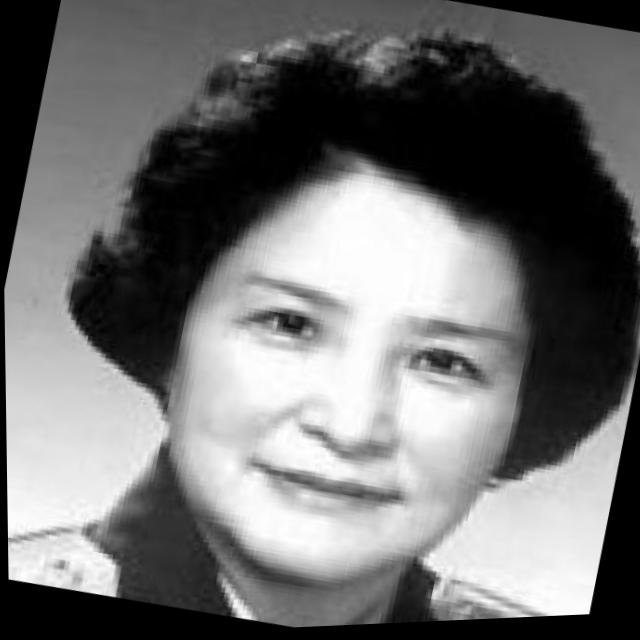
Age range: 45-64